Newfoundland and Labrador

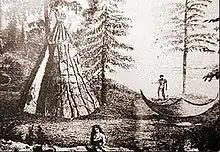
A Beothuk encampment in Newfoundland,

The appearance of the Beothuk culture is believed to be the most recent cultural manifestation of peoples who first migrated from Labrador to Newfoundland around 1 AD. The Inuit, found mostly in Labrador, are the descendants of what anthropologists call the Thule people, who emerged from western Alaska around 1000 AD and spread eastwards across the High Arctic tundra reaching Labrador around 1300–1500. Researchers believe the Dorset culture lacked the dogs, larger weapons and other technologies that gave the expanding Inuit an advantage.